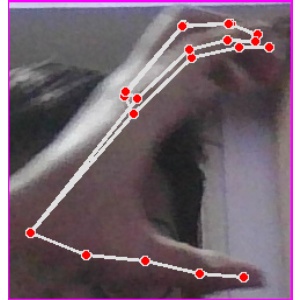
अक्षर: ऋ